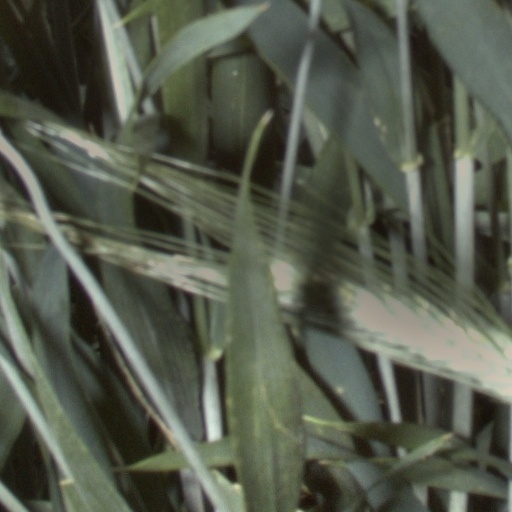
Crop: wheat